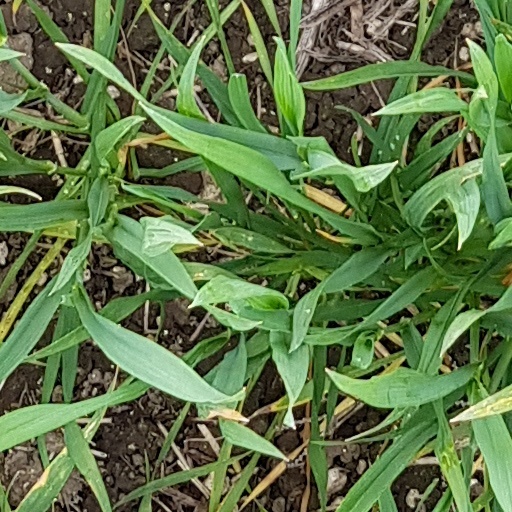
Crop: wheat